Philibert Tsiranana

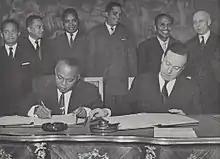
Philibert Tsiranana and Michel Debré signing agreements on the independence of the Malagasy Republic

In 1955, while visiting France on administrative live, Tsiranana joined the French Section of the Workers' International (SFIO), in advance of the January 1956 elections for seats in the French National Assembly. During his electoral campaign, Tsiranana was able to count on the support of the Malagasy National Front (FNM), led by Merina who had left Malagasy Action, and especially on the support of the High Commissioner André Soucadaux, who saw Tsiranana as the most reasonable of the nationalists seeking election. Thanks to this support and the following which he had built up over the previous five years, Tsiranana was elected as deputy for the western region, with 253,094 of the 330,915 votes.